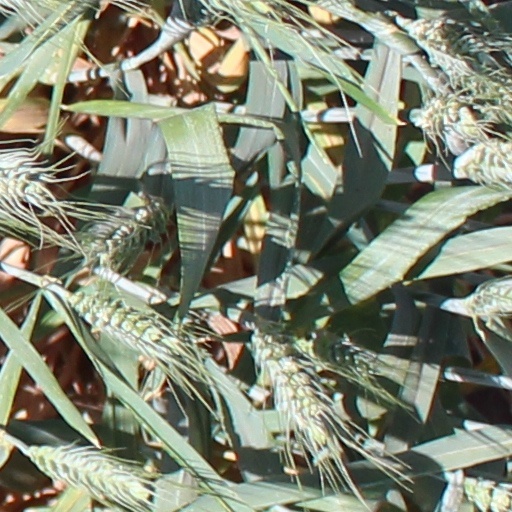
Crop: wheat